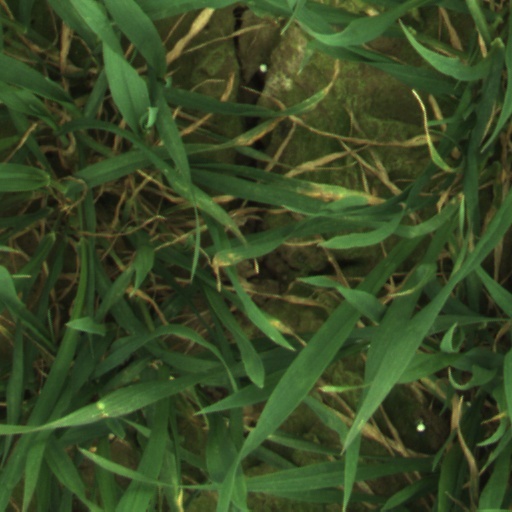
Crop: wheat